1st Battalion, 23d Marines

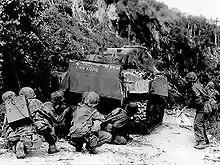
Marines take cover behind a M4 Sherman tank while cleaning out the northern north end of the island of Saipan. July 8, 1944

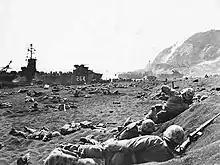
Marines burrow in the volcanic sand on the beach of Iwo Jima, as their comrades unload supplies and equipment from landing vessels despite the heavy rain of artillery fire from enemy positions in the background.

The battalion was mobilized for the first time since World War II in January 1991 in support of Operation Desert Shield. The unit was deployed to Marine Corps Base Camp Pendleton, California, in support of the 1st Marine Division during this time.